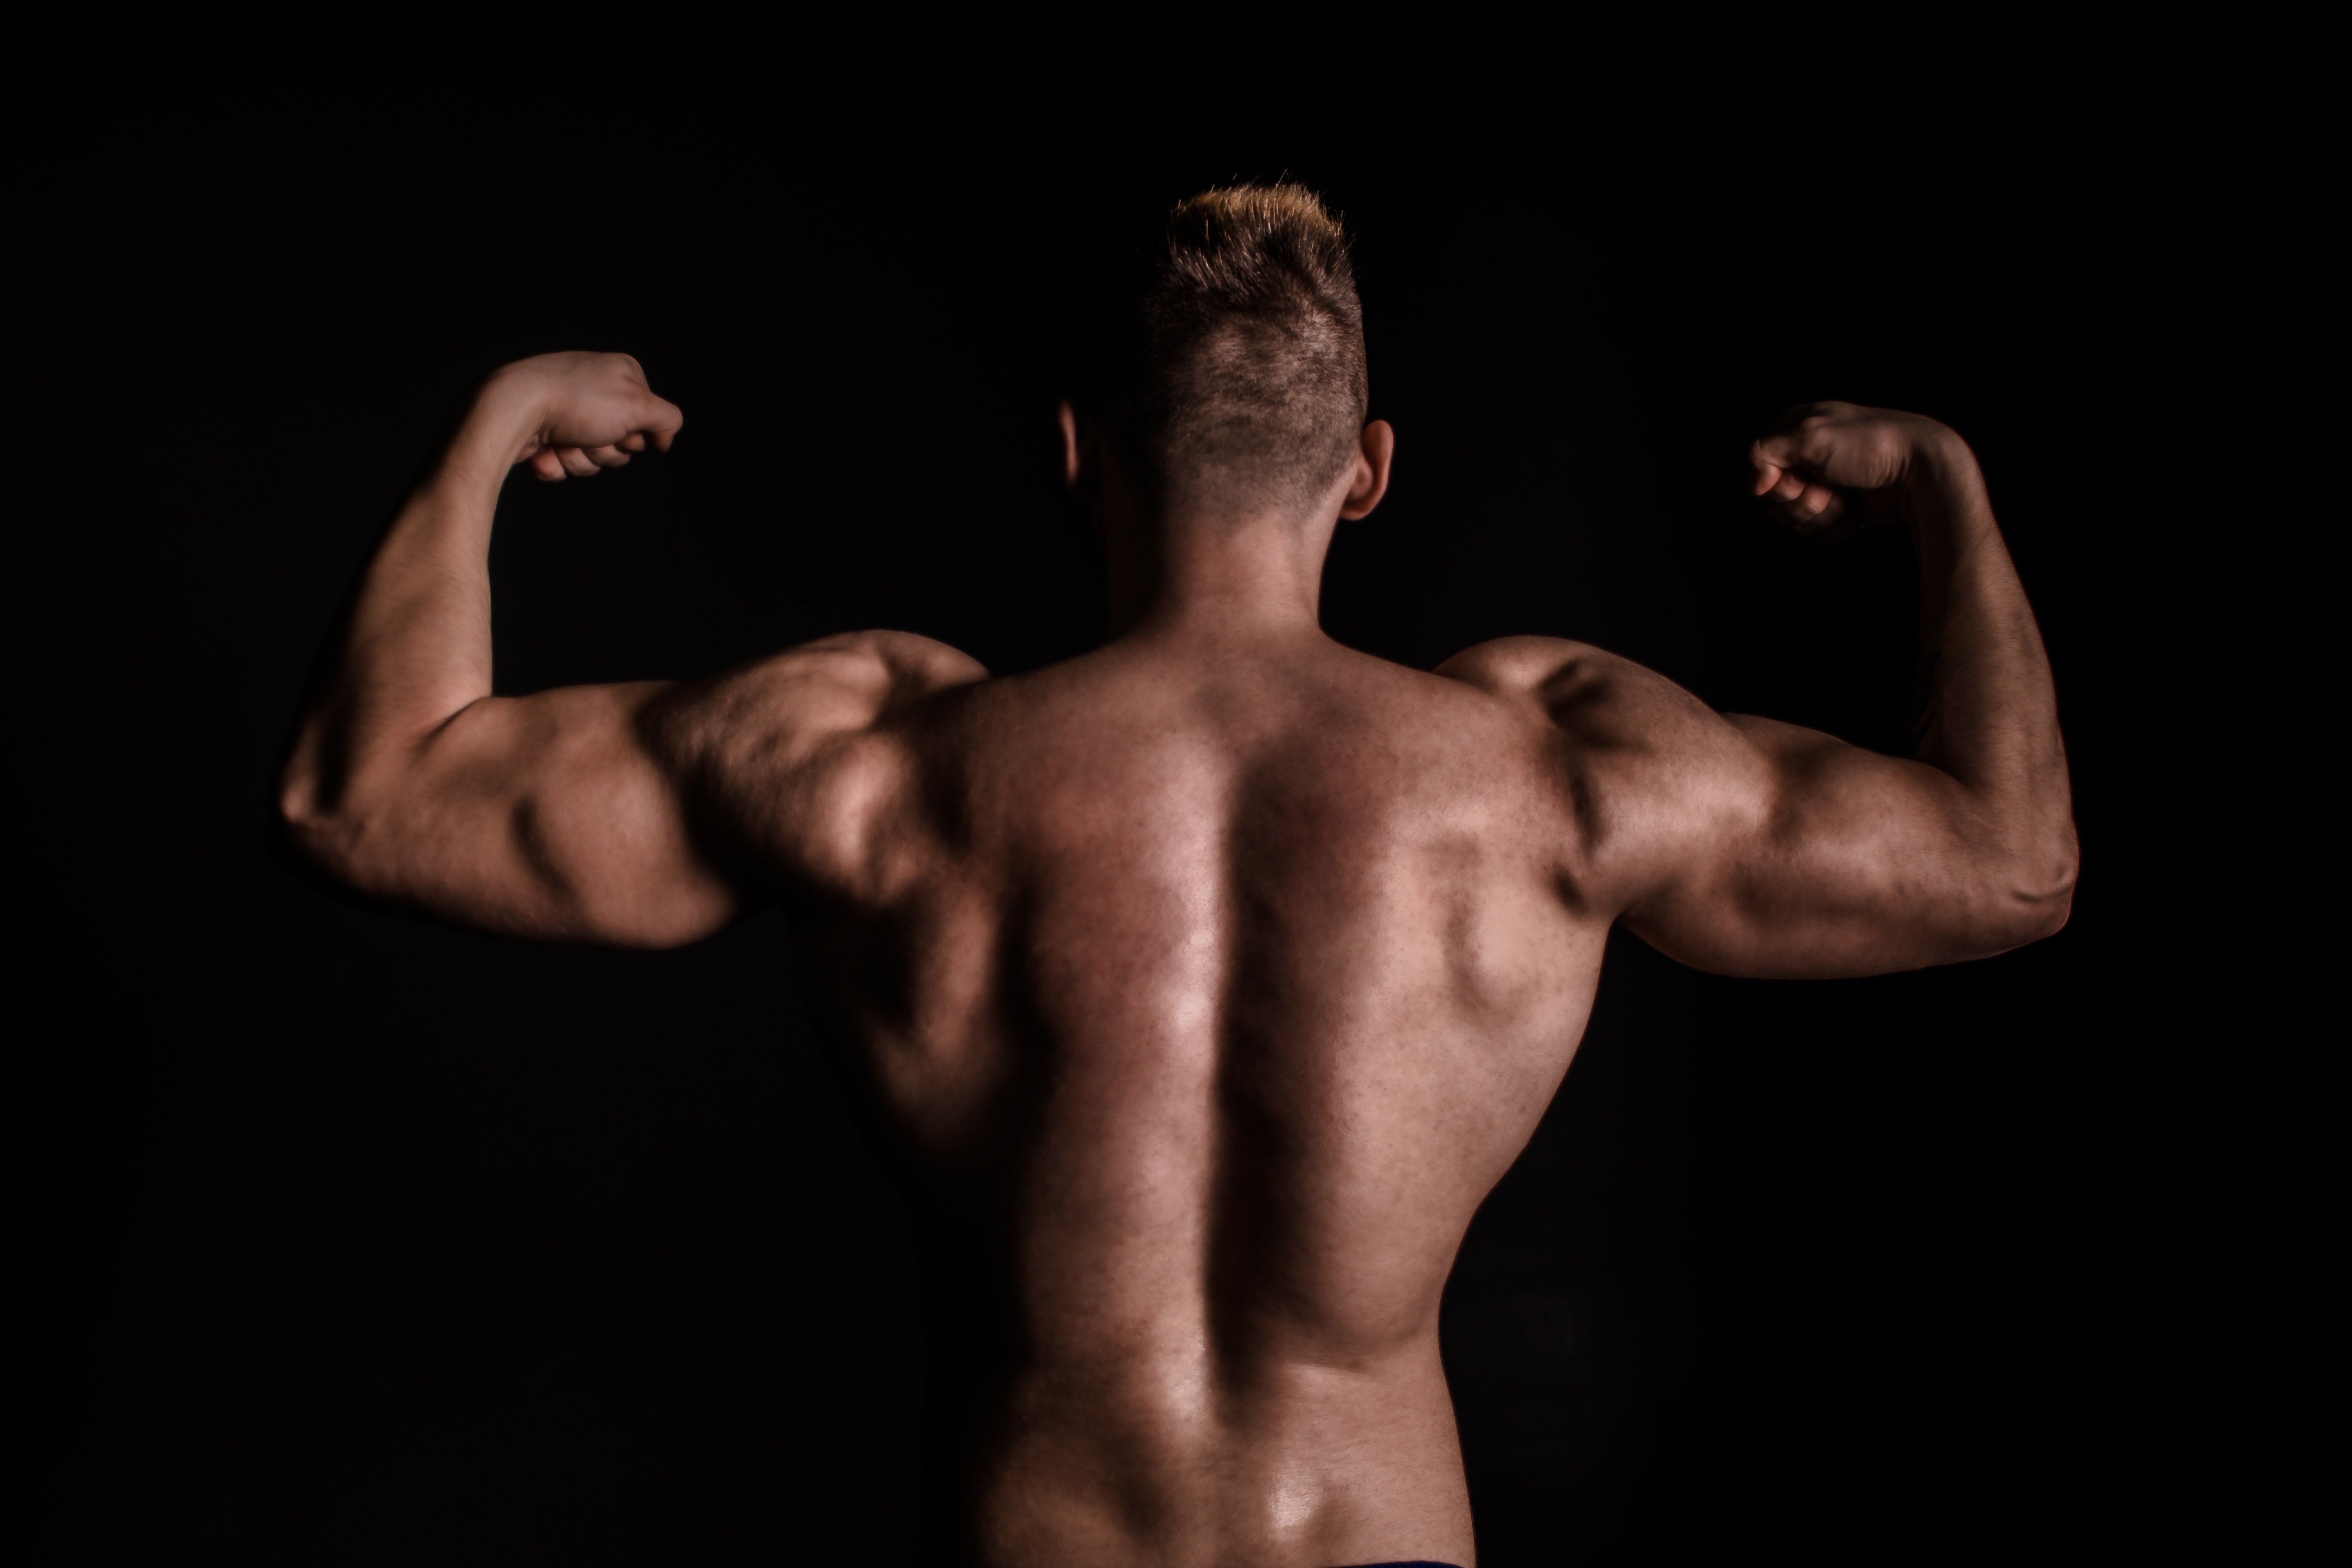
man, male, arm, bodybuilder, muscle, chest, human body, back, bodybuilding, weight training, barechestedness, physical fitness, biceps curl, wrestler